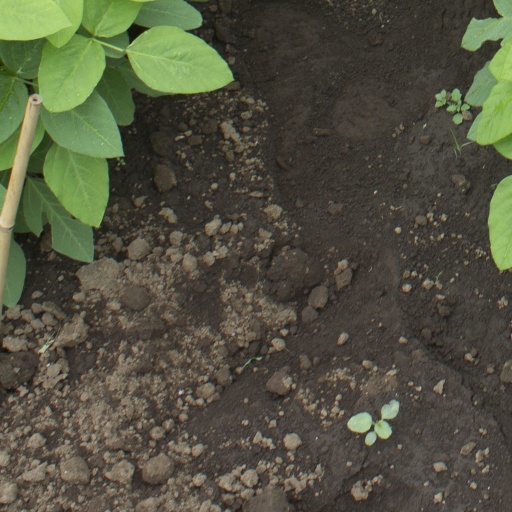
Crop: soybean